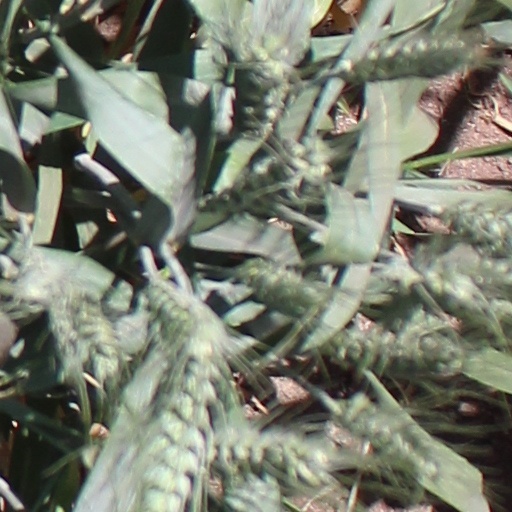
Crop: wheat